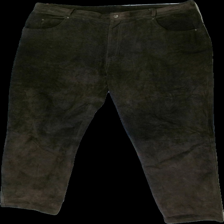
View: front
Type: Trousers
Category: Ladies
Brand: Not in the list
Brand text on label: jennifer
Colors: Brown
Material: ?
Cut: Regular
Size: 44
Season: All
Trend: Leather
Stains: Minor
Damage: fläck
Damage location: bottom left
Price range: 50-100
Recommended usage: Reuse
Description: bruna mocka byxor, några små fläckar på benet